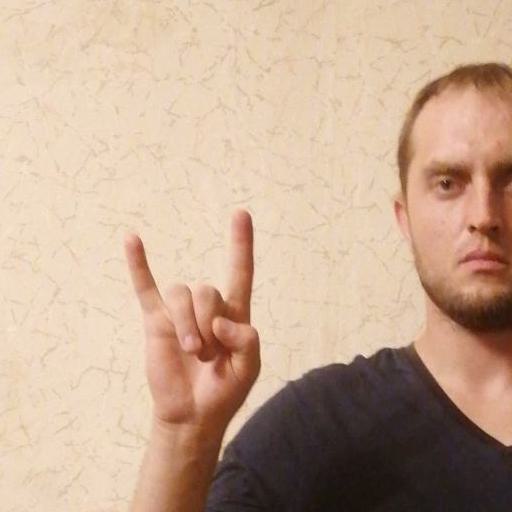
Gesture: rock